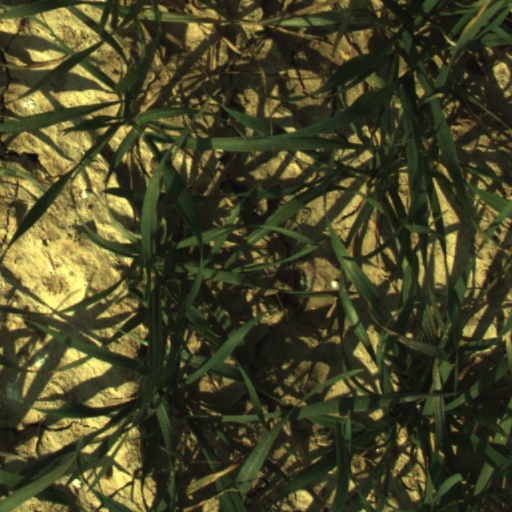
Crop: wheat